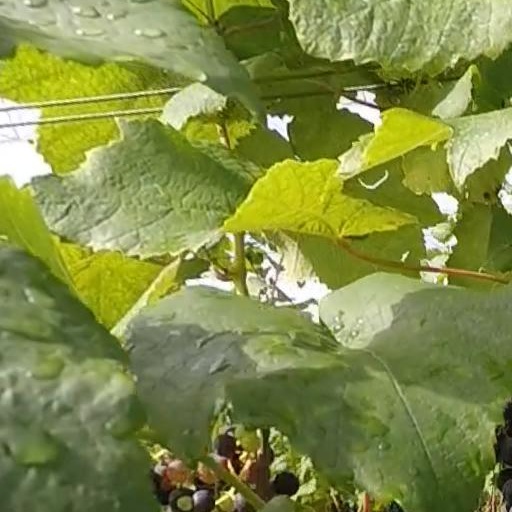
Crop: grape